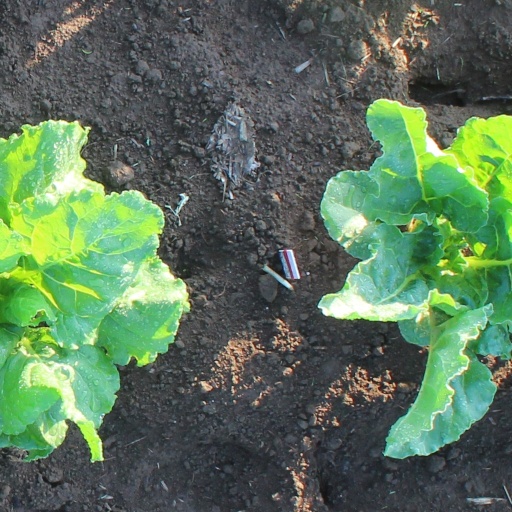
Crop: sugar beet